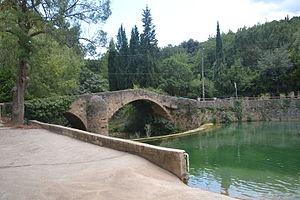
Pont du Gourgaret, sur la Bresque, à Salernes
La Bresque est une petite rivière du Var prenant sa source entre Sillans-la-Cascade et Fox-Amphoux, et se jetant dans l'Argens à l'est de Carcès.
Cet article recense les monuments historiques du Var, en France.